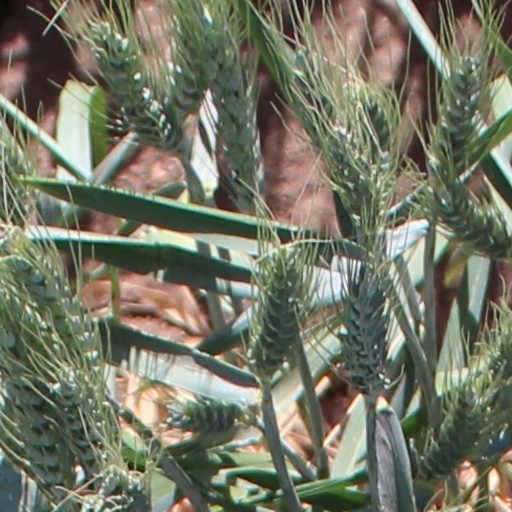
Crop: wheat